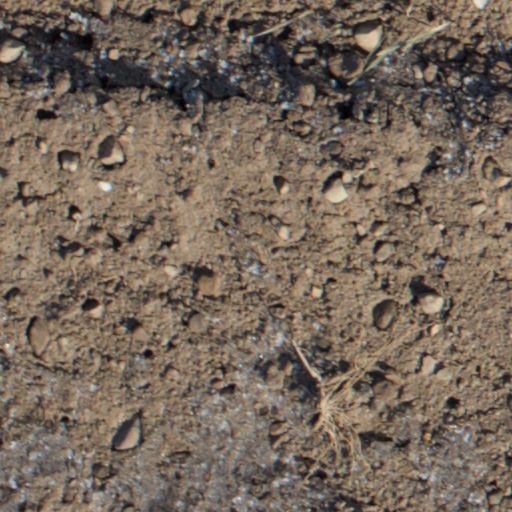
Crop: wheat